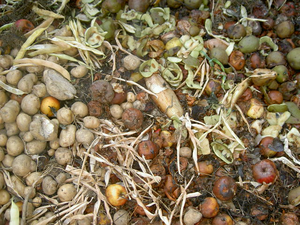
Compostage de déchets du jardin et alimentaires. Photo personnelle. GPL.